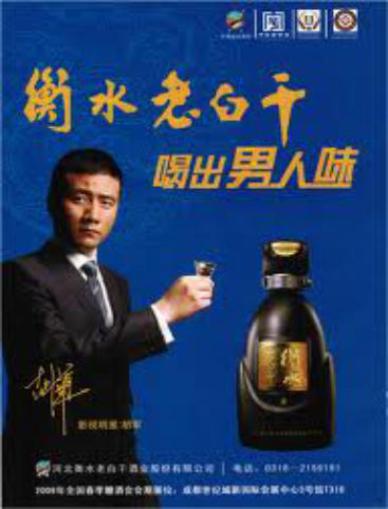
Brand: hengshui laobaigan
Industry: Food